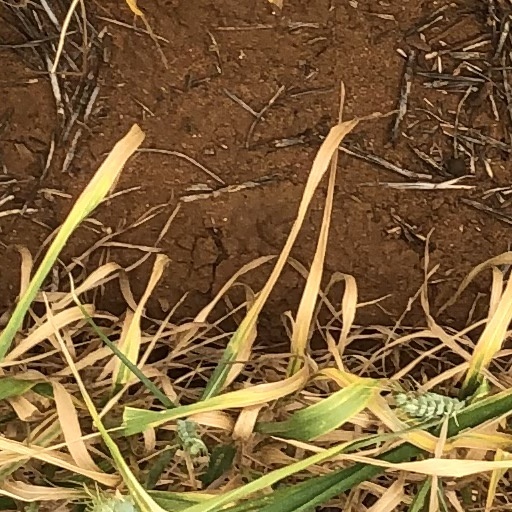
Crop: wheat